Anti-Catholicism

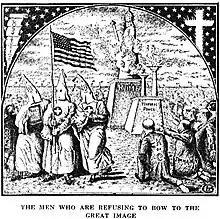
Among the kneeling Catholics are men who are marked "K of C" (Knights of Columbus) and "Tammany" (Tammany Hall), both politically powerful groups; illustrated by the Southern Mafia.

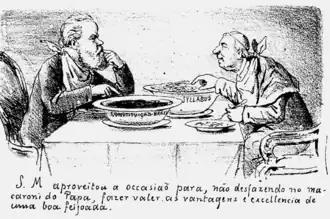
Cartoon alluding to the Religious Issue crisis in Brazil

Because many of the British colonists, such as the Puritans and Congregationalists, were fleeing religious persecution by the Church of England, much of early American religious culture exhibited the more extreme anti-Catholic bias of these Protestant denominations. Monsignor John Tracy Ellis wrote that a "universal anti-Catholic bias was brought to Jamestown in 1607 and vigorously cultivated in all the thirteen colonies from Massachusetts to Georgia". Colonial charters and laws often contained specific proscriptions against Catholics. For example, the second Massachusetts charter of October 7, 1691, decreed "that forever hereafter there shall be liberty of conscience allowed in the worship of God to all Christians, except Papists, inhabiting, or which shall inhabit or be resident within, such Province or Territory". Historians have only identified one Catholic who lived in colonial BostonAnn Glover. She was hanged as a witch in 1688, four years before the much more famous witchcraft trials in nearby Salem.